Kareem Abdul-Jabbar

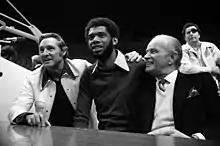
Bill Sharman and Jack Kent Cooke at a press conference announcing the signing of Abdul-Jabbar

In 1975, the Lakers acquired Abdul-Jabbar and reserve center Walt Wesley from the Bucks for center Elmore Smith, guard Brian Winters, blue-chip rookies Dave Meyers and Junior Bridgeman, and cash. In the 1975–76 season, his first with the Lakers, he had a dominating season, averaging 27.7 points per game and leading the league in rebounding (16.9), blocked shots (4.12), and total minutes played (3,379). His 1,111 defensive rebounds remains the NBA single-season record (defensive rebounds were not recorded prior to the 1973–74 season). He earned his fourth MVP award, becoming the first winner in Lakers' franchise history, but missed the post-season for the second straight year as the Lakers finished 40–42.